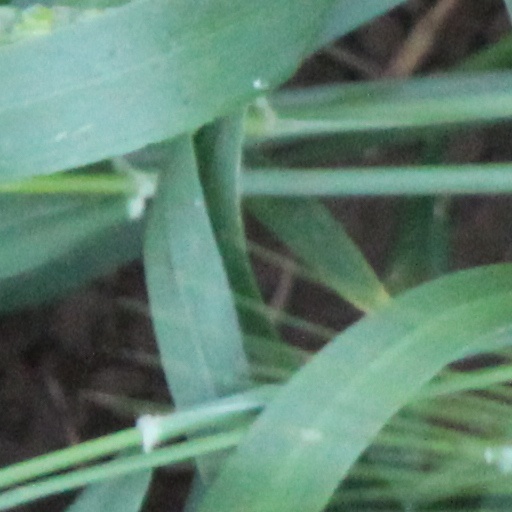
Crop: wheat